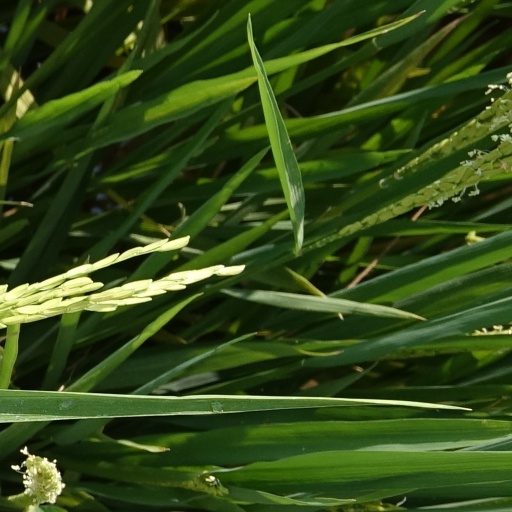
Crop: rice